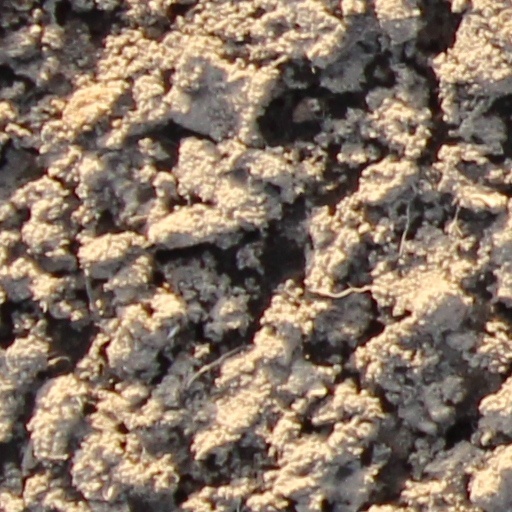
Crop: wheat